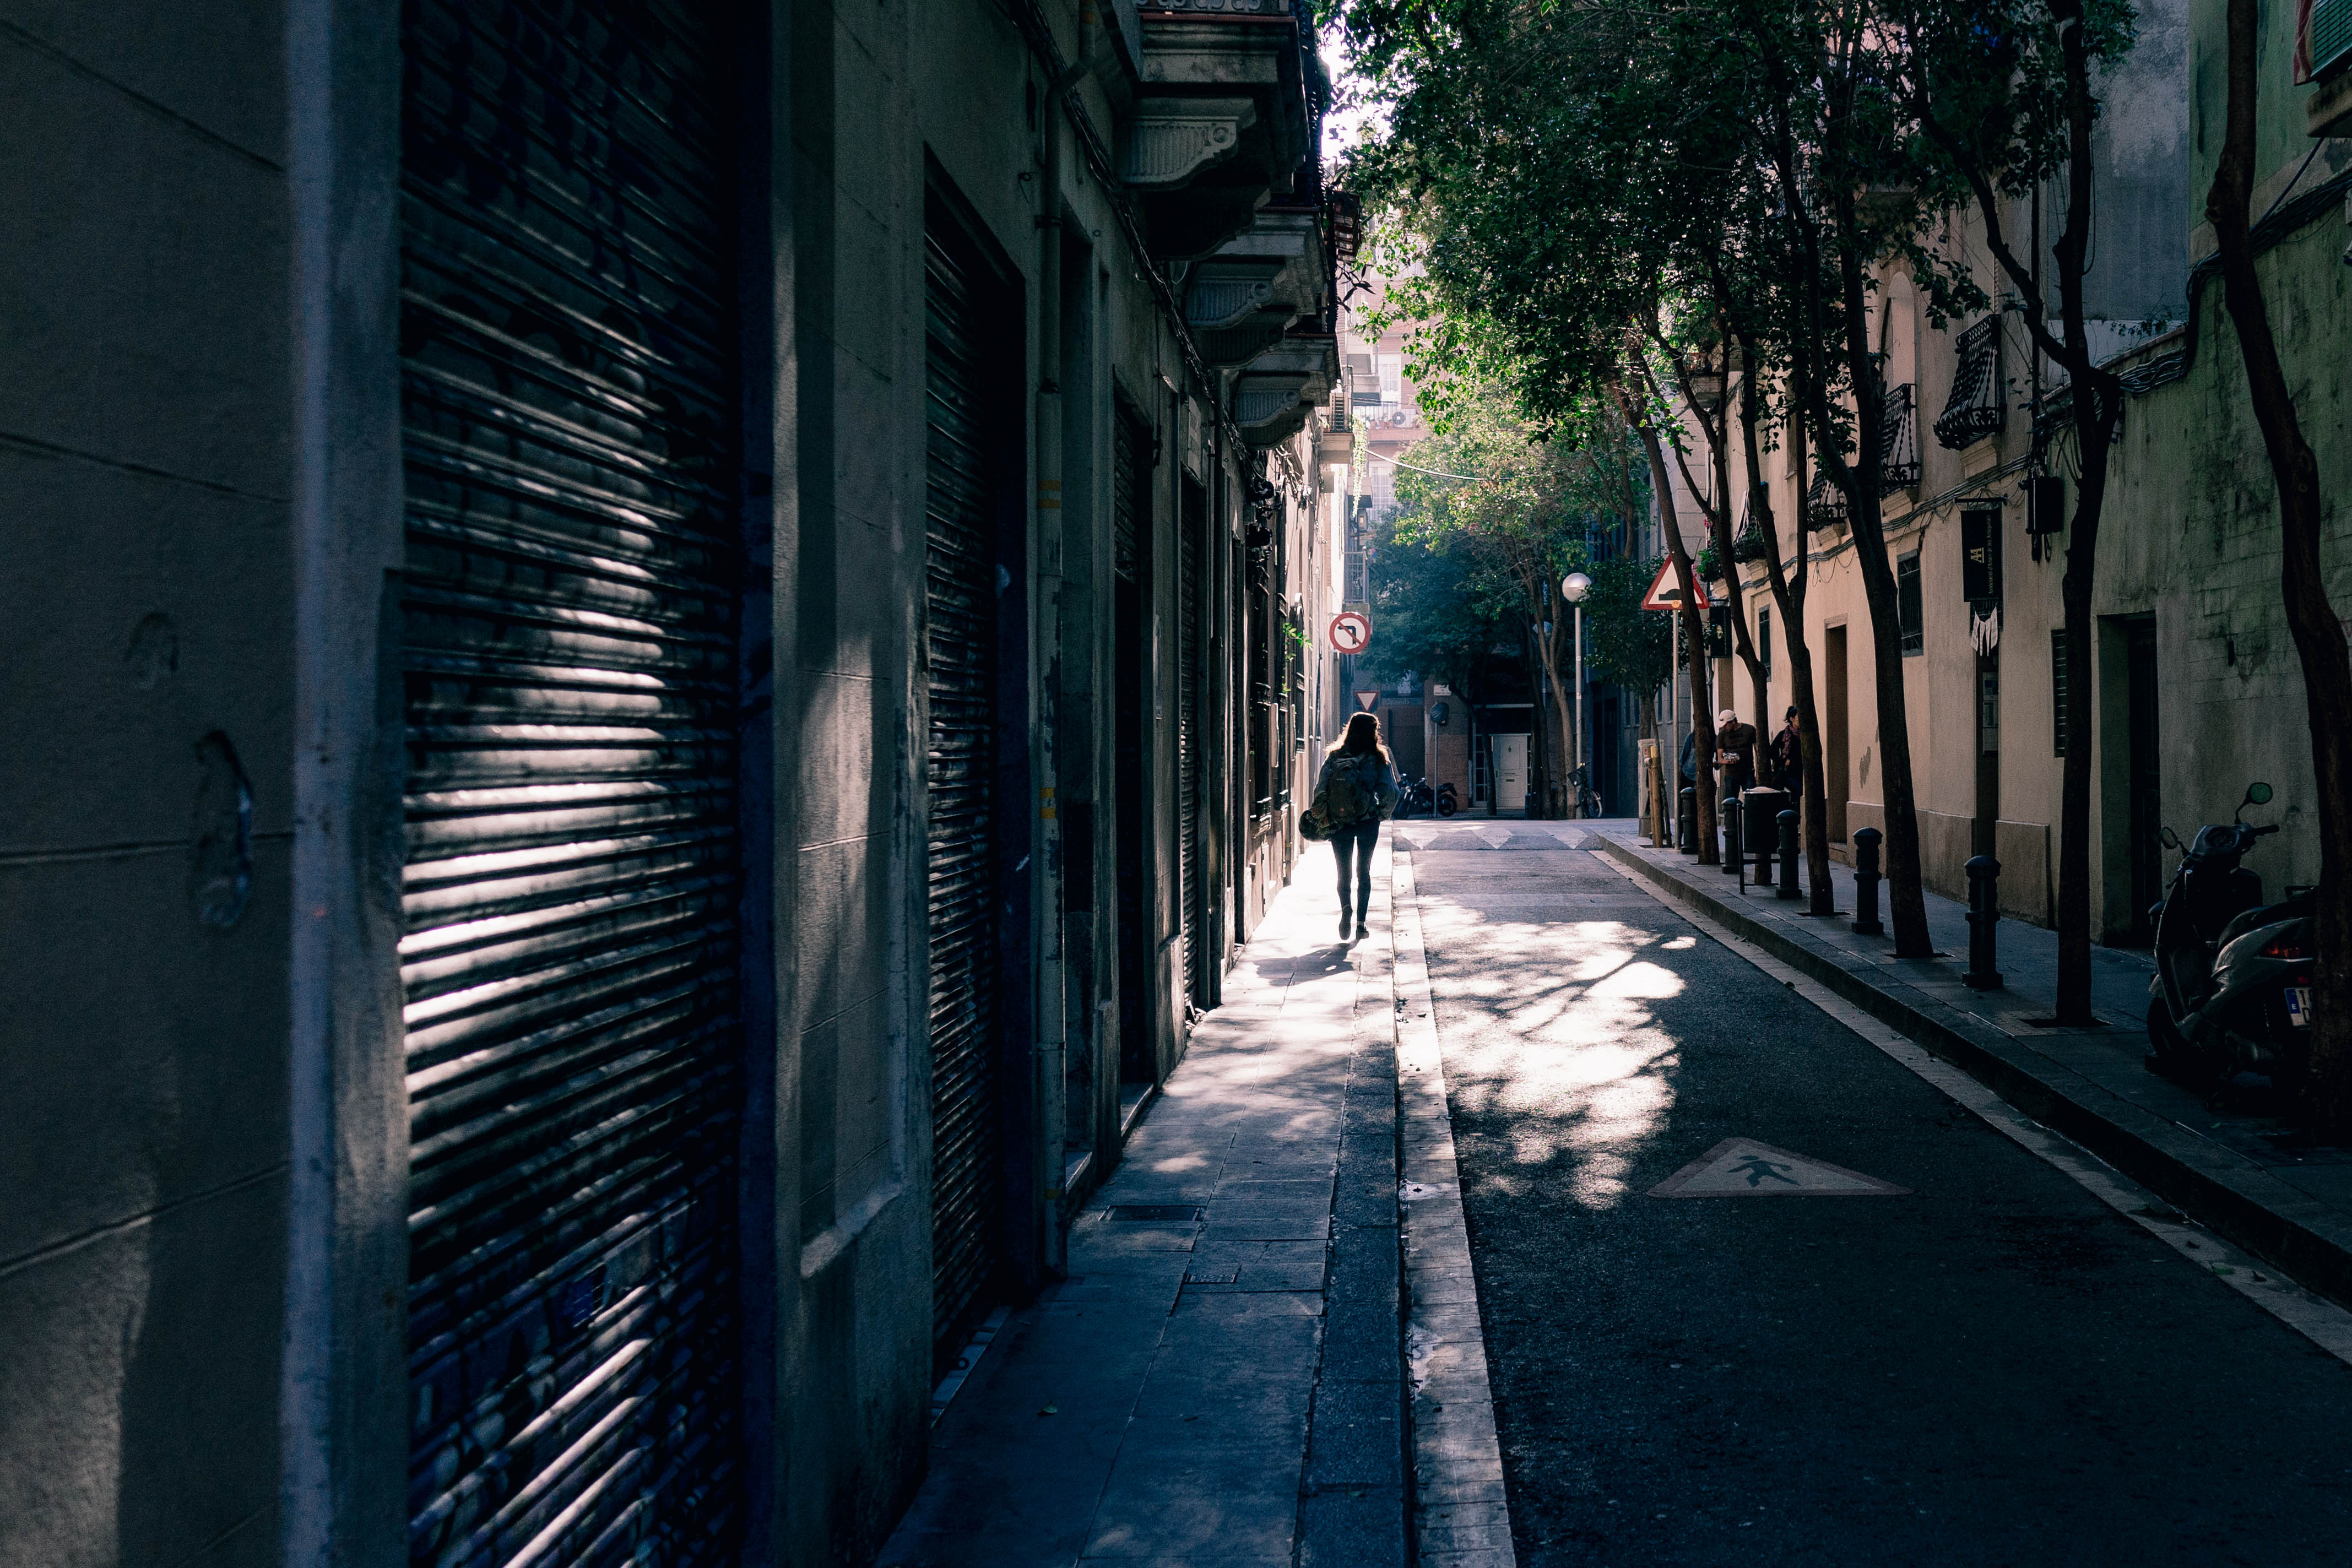
road, street, sidewalk, alley, pavement, color, darkness, blue, lane, infrastructure, snapshot, raod, urban area, shadowmwalking